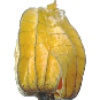
Label: physalis_with_husk